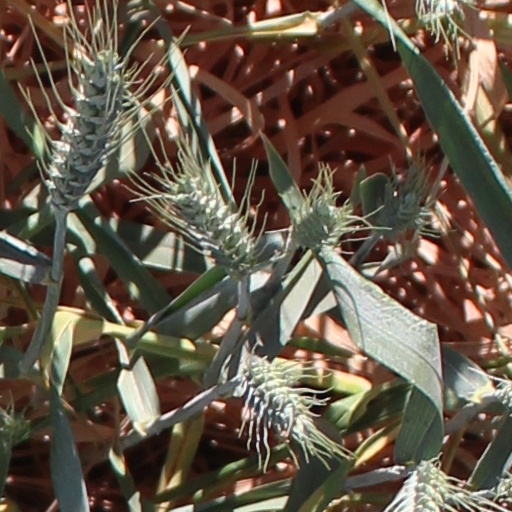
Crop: wheat